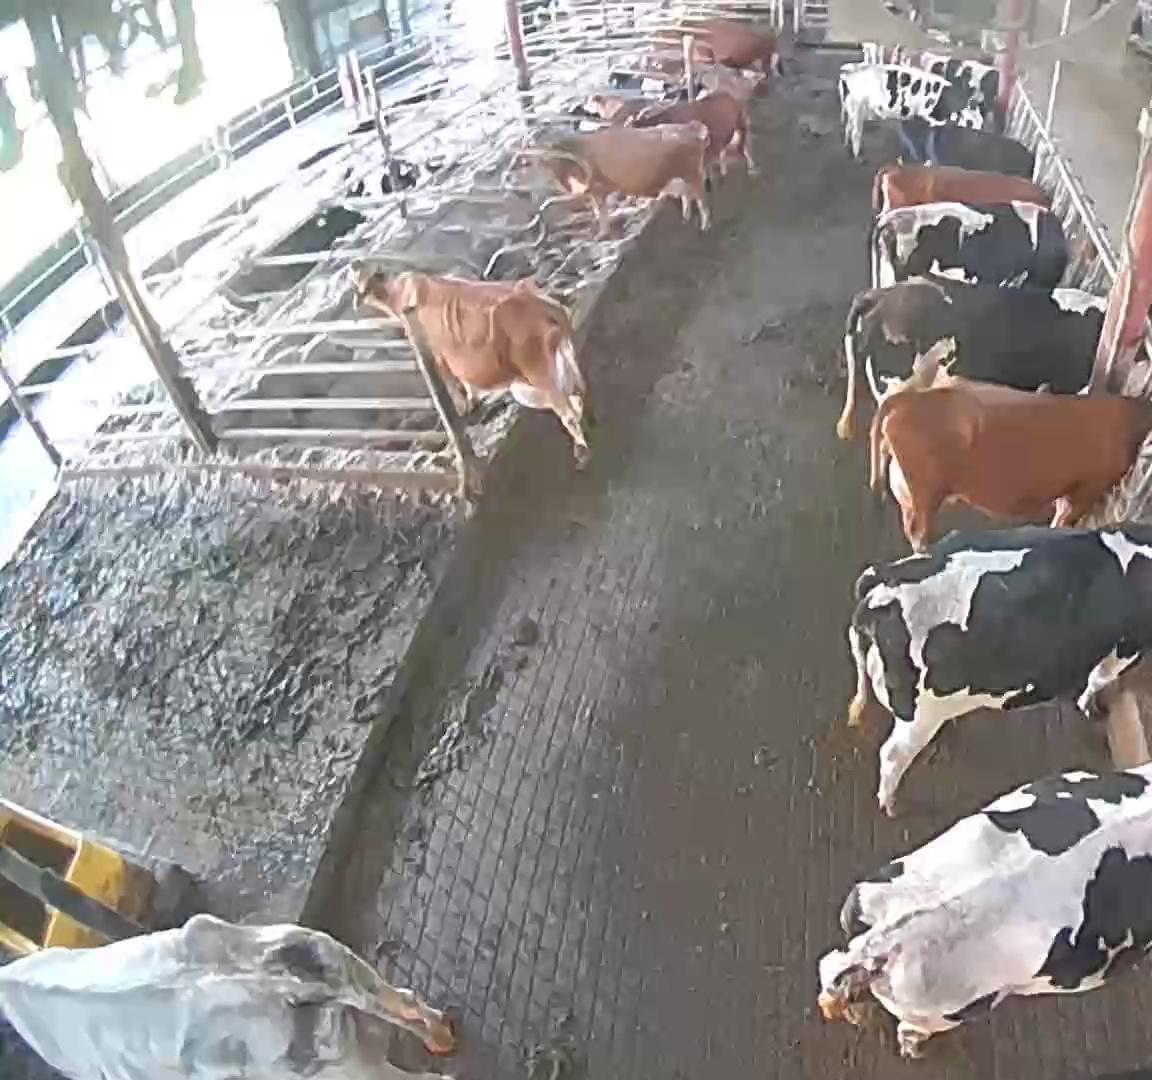
Number of cows: 18